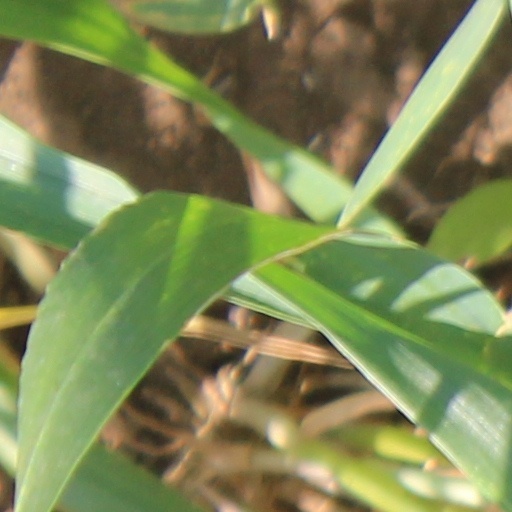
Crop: wheat